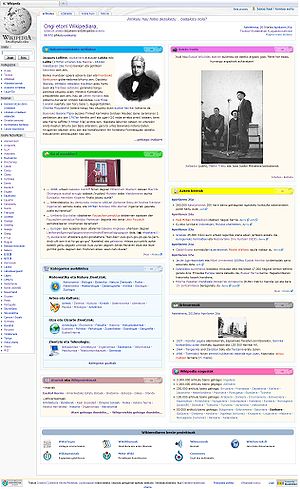
Baskisk Wikipedia
Skærmdump af forsiden 2010
Baskisk Wikipedia er den baskisksprogede version af det verdensomspændende encyklopædi-projekt Wikipedia. Baskisk Wikipedia blev lanceret 6. december 2001